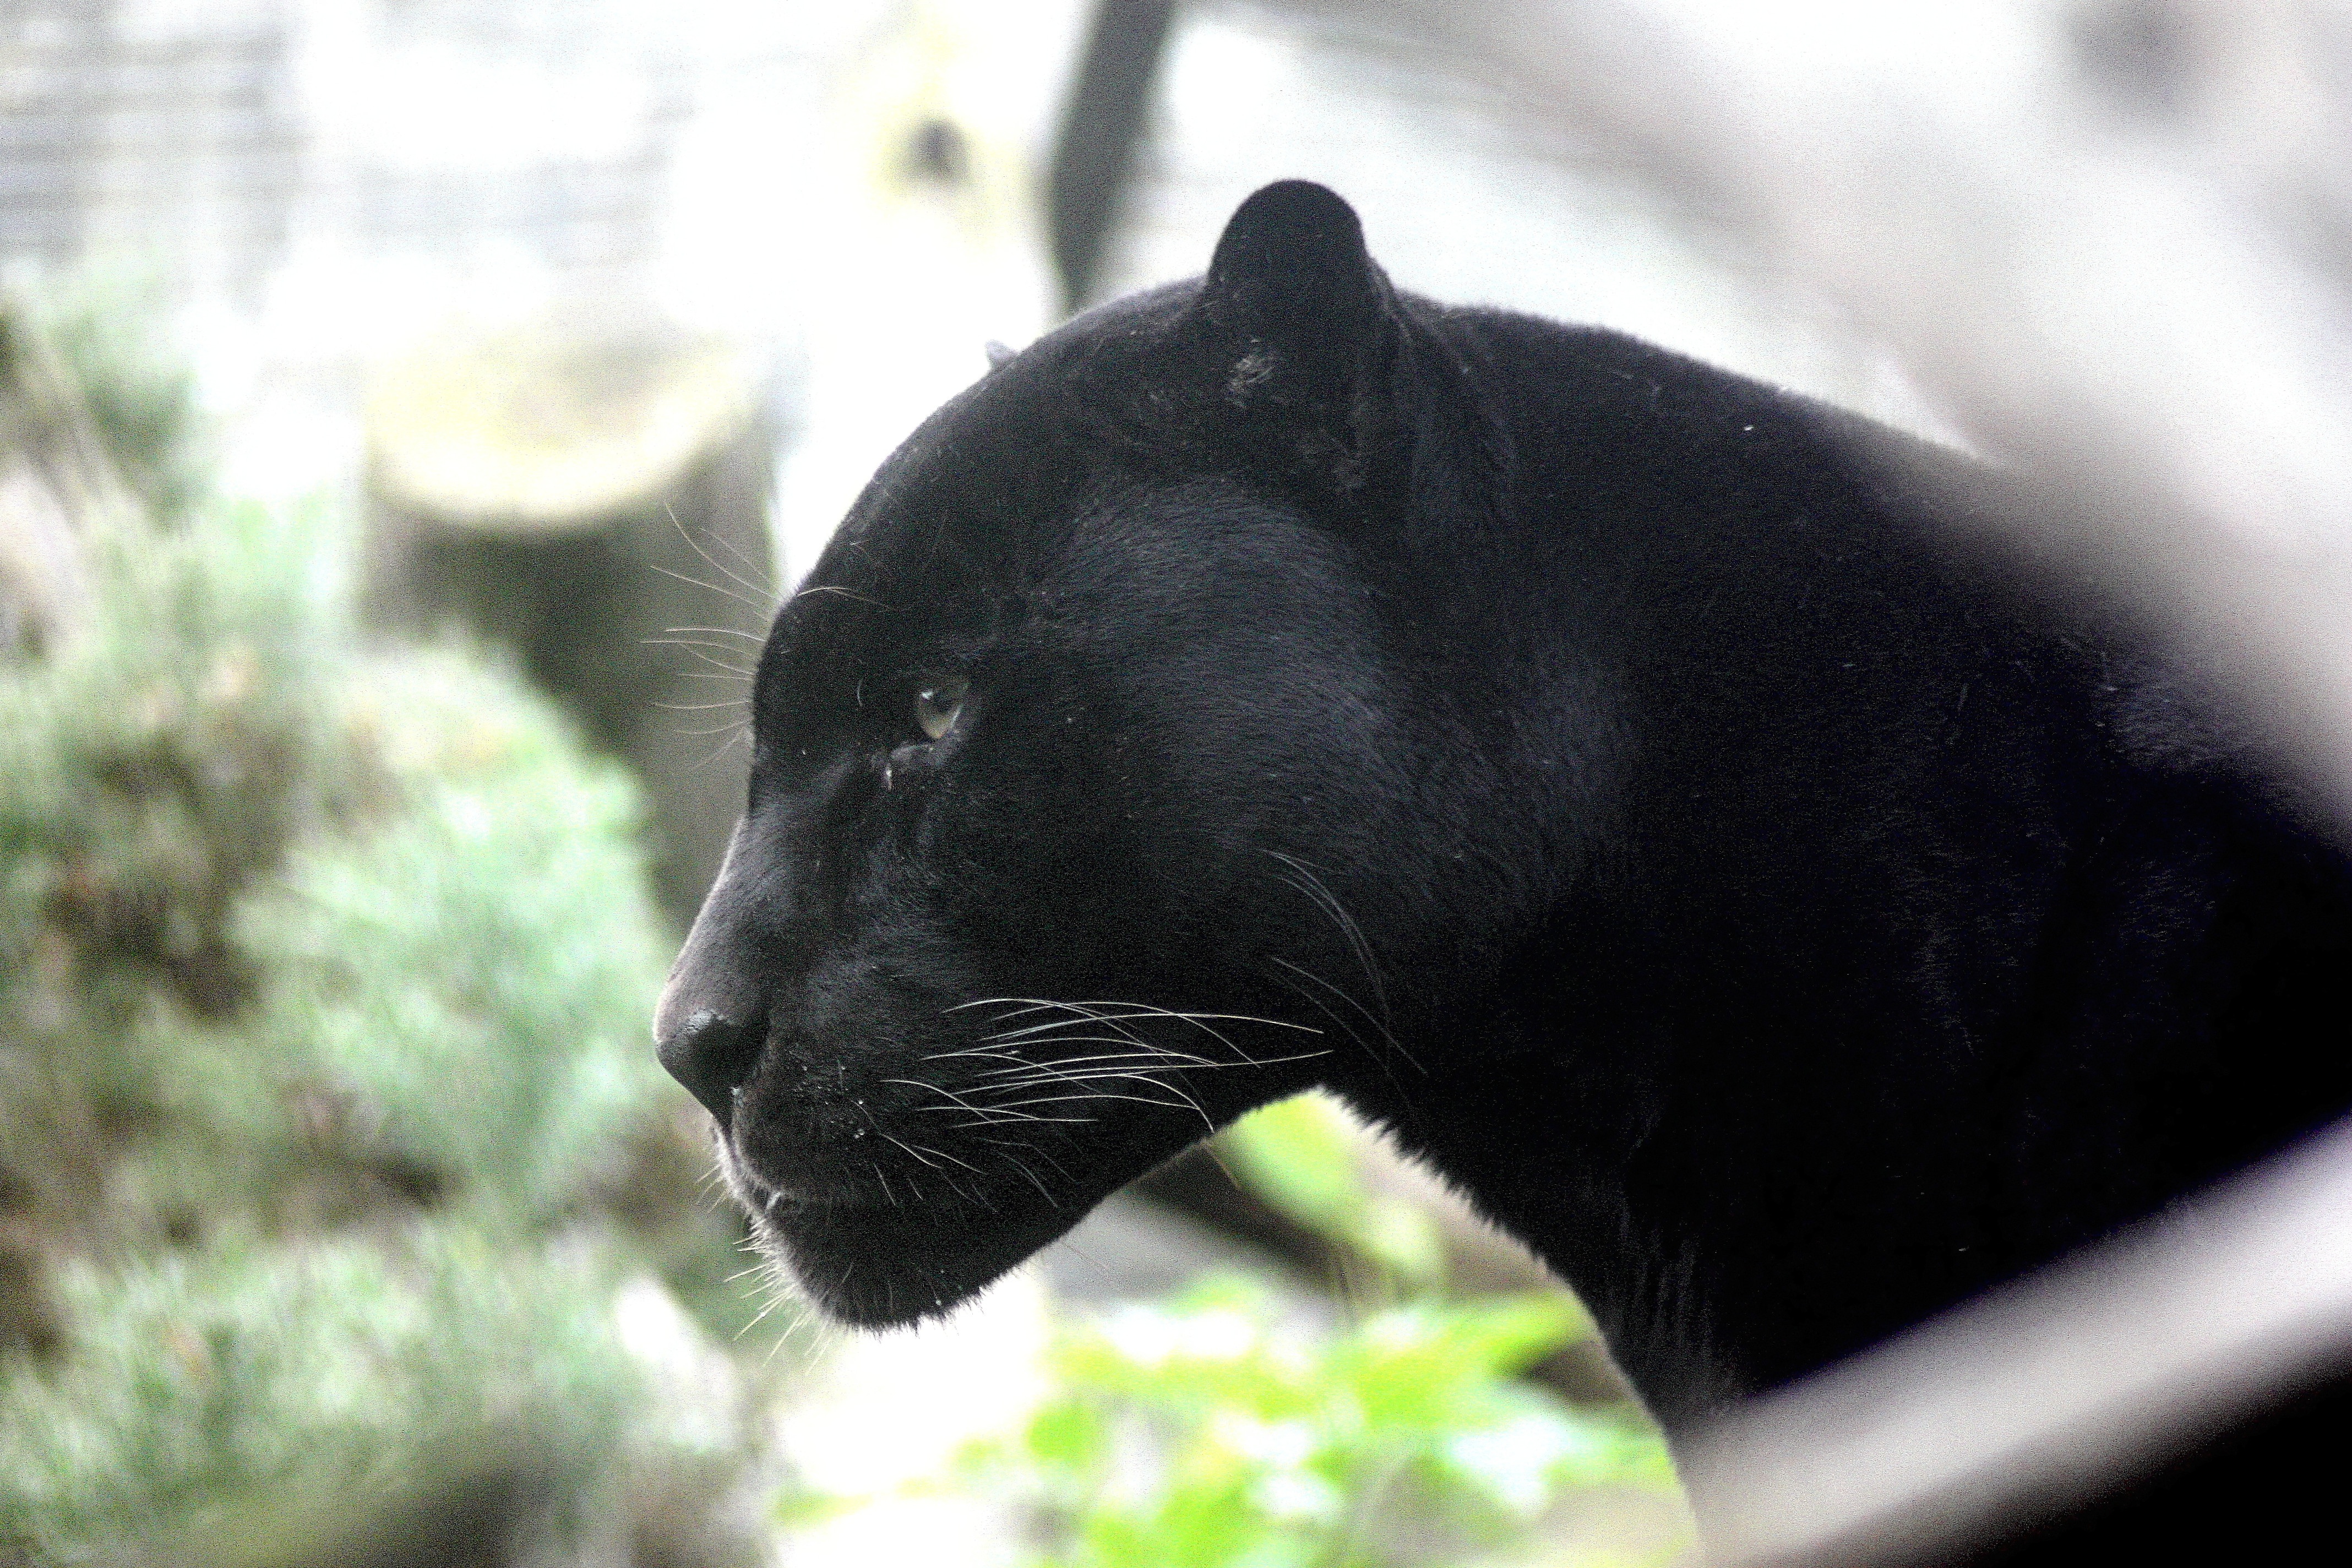
animal, bear, wildlife, wild, zoo, portrait, jungle, cat, africa, feline, mammal, black cat, predator, black, fauna, aggression, big cat, face, power, whiskers, head, danger, vertebrate, beauty, beautiful, carnivore, hunting, hunter, strength, dangerous, panther, stalker, big cats, black panther, cat like mammal, dog breed group, american black bear